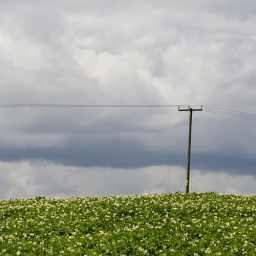
A lone telegraph pole in a field of white flowers.